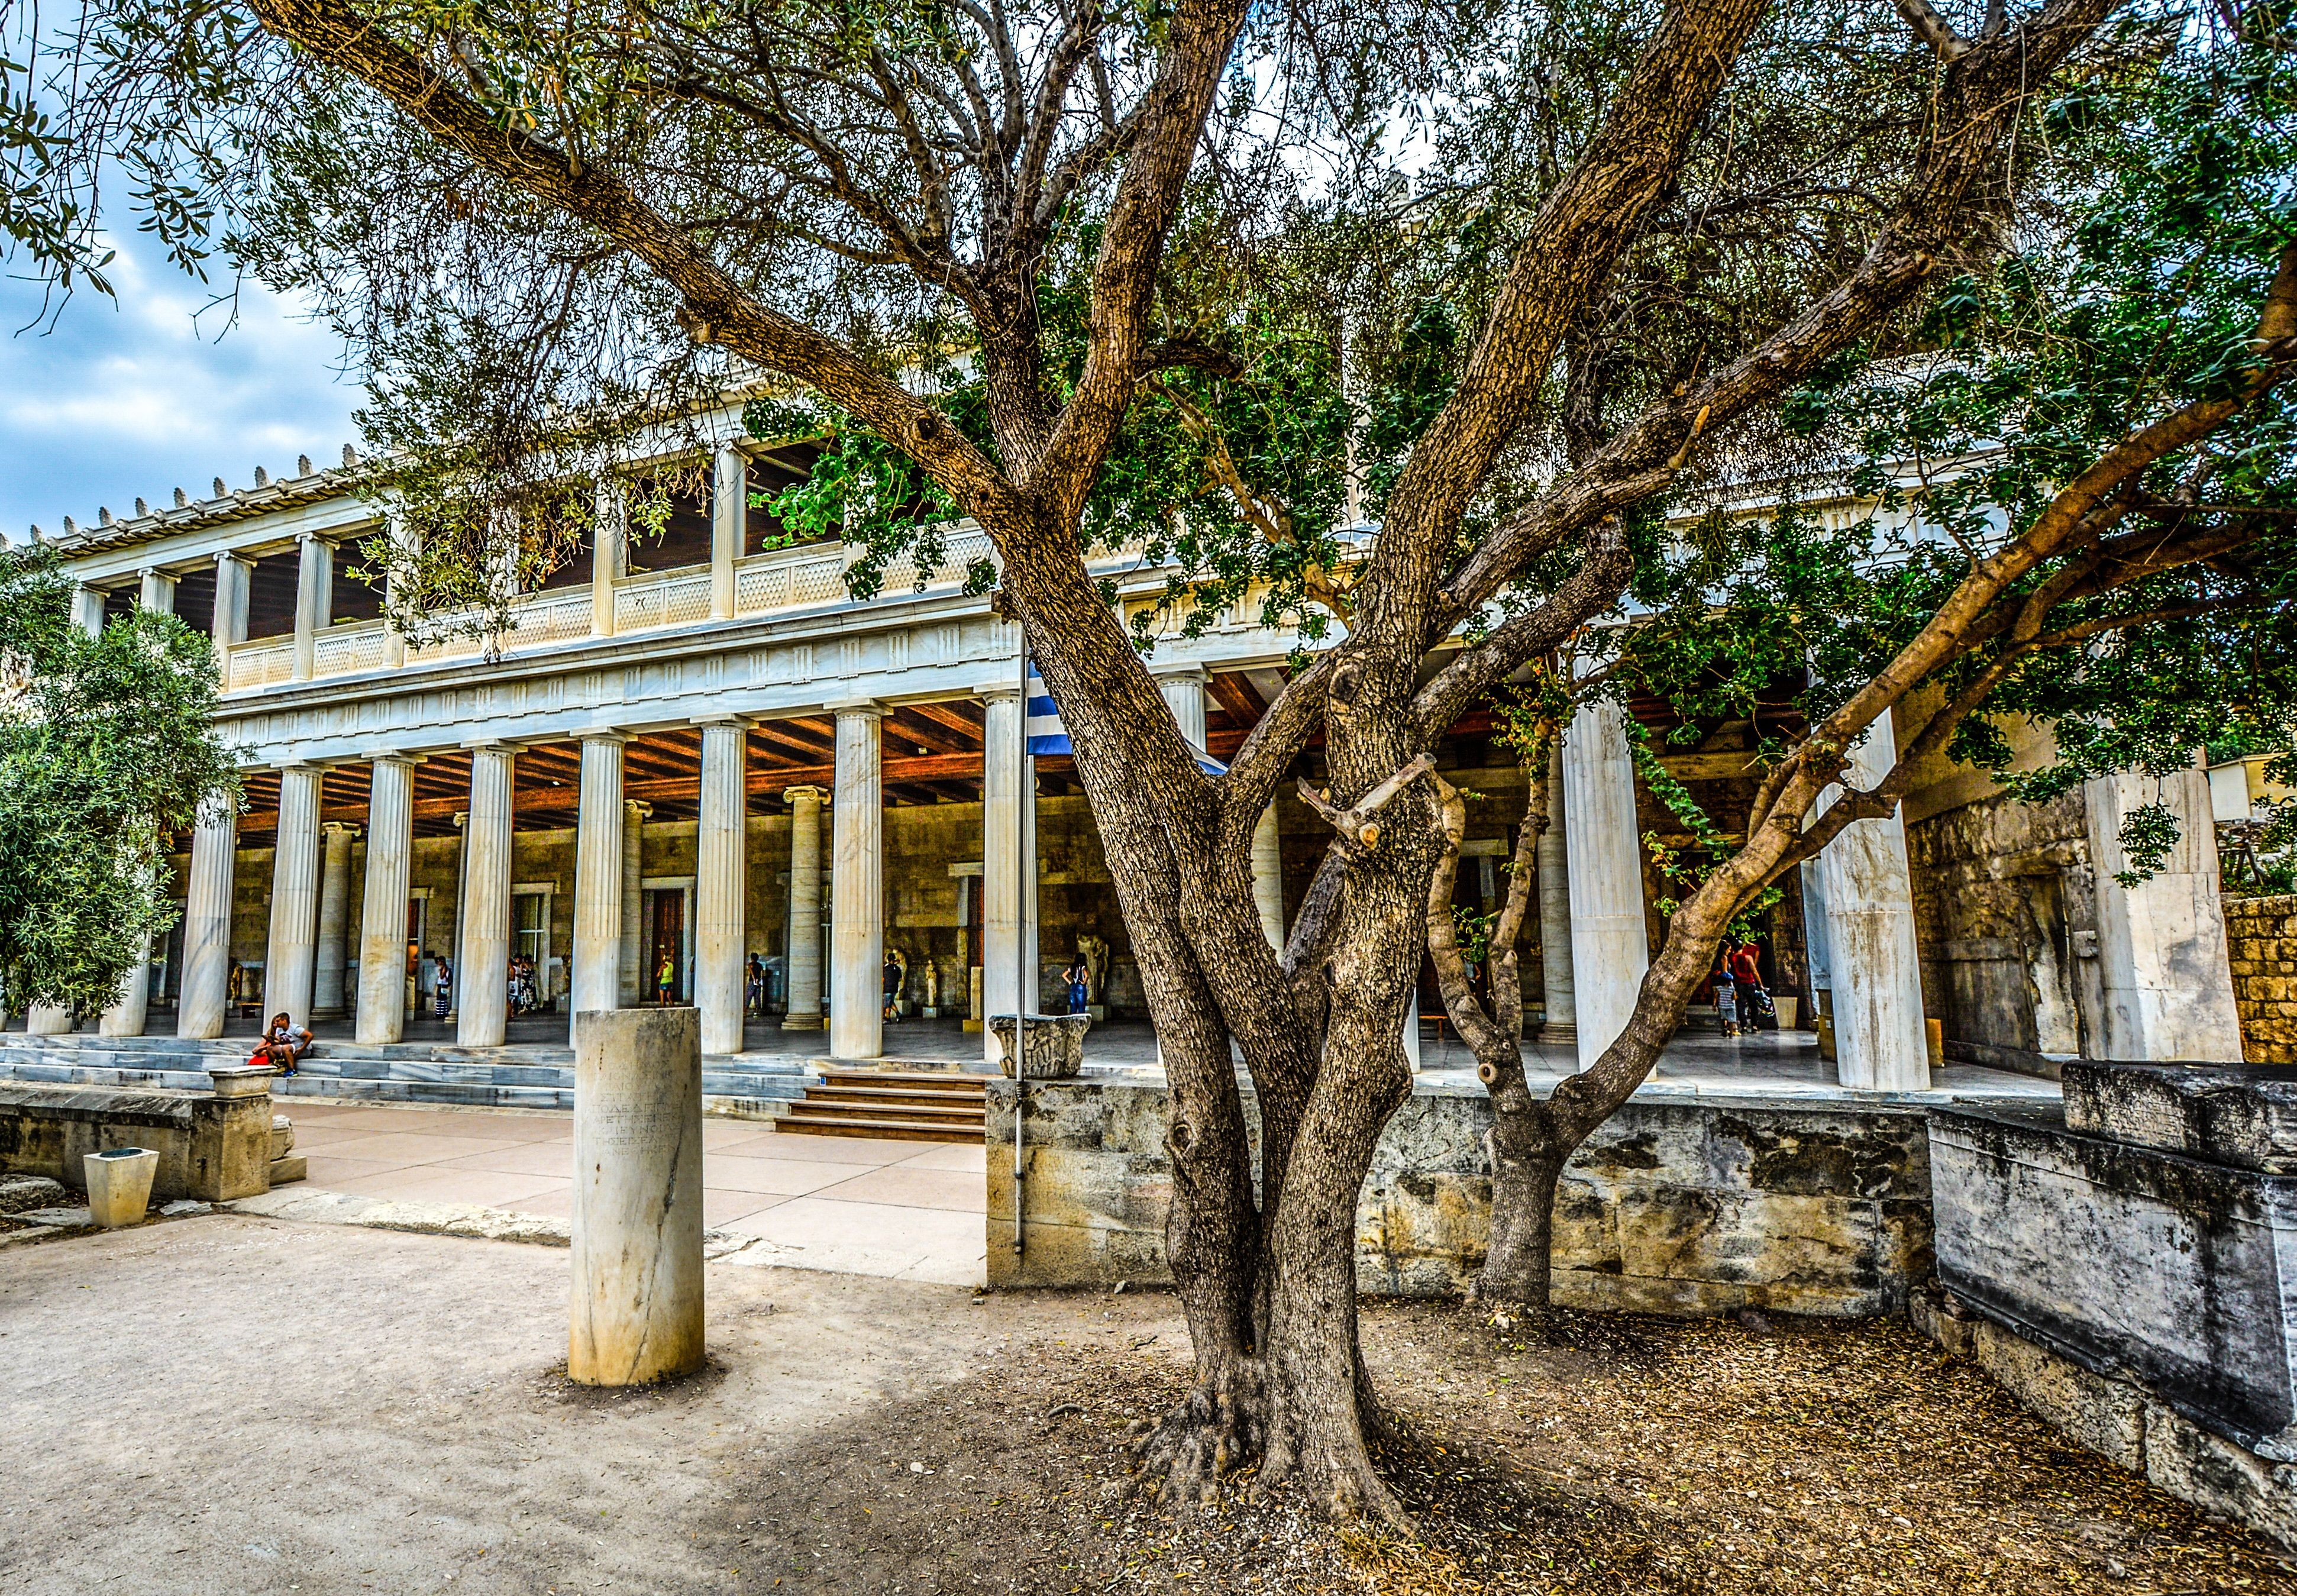
tree, architecture, building, palace, travel, museum, plaza, tourism, courtyard, temple, columns, scene, estate, athens, acropolis, neighbourhood, urban area, ancient history